Dipendra Jha

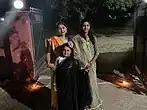
Anu, Diya and Aradhya Jha

Before he became Chief Attorney on 18 February 2018, he practiced law at the Supreme Court of Nepal. He was involved in a number of public interest litigation (PIL) cases on various key issues such as citizenship, inclusion, federalism and constitutional issues in Nepal. More than hundred cases of citizenship he fought at Supreme Court including on inclusion and social justice. He got the best youth lawyer award in 2018. His law firm, Terai Law Associates based in Tinkune, having large number of criminal and civil cases.